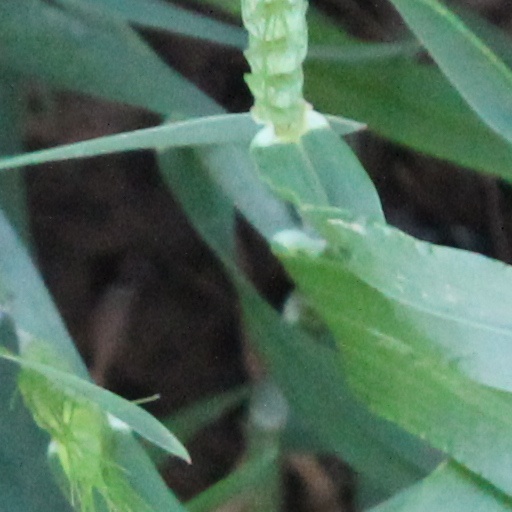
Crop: wheat